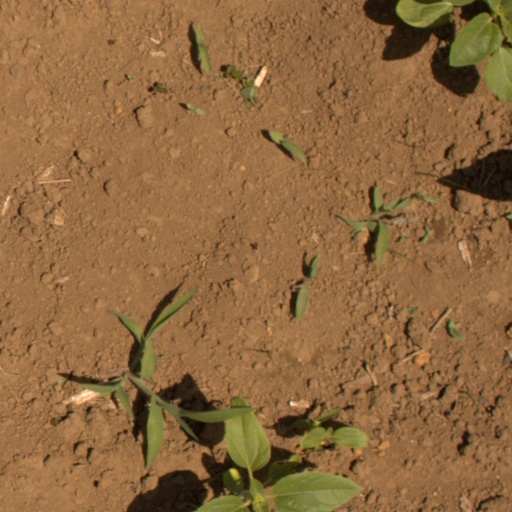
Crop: Jerusalem artichoke